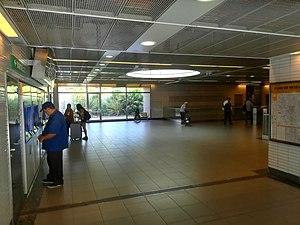
Salle des billets de la station de métro La Vache de la ligne B du métro de Toulouse. Occitan
La station La Vache est une station de la ligne B du métro de Toulouse, située dans le quartier Barrière de Paris, dans le nord de Toulouse. Elle est inaugurée en 2007, et devrait à l'horizon 2025 accueillir une nouvelle gare, ainsi que la troisième ligne de métro, Toulouse Aerospace Express.